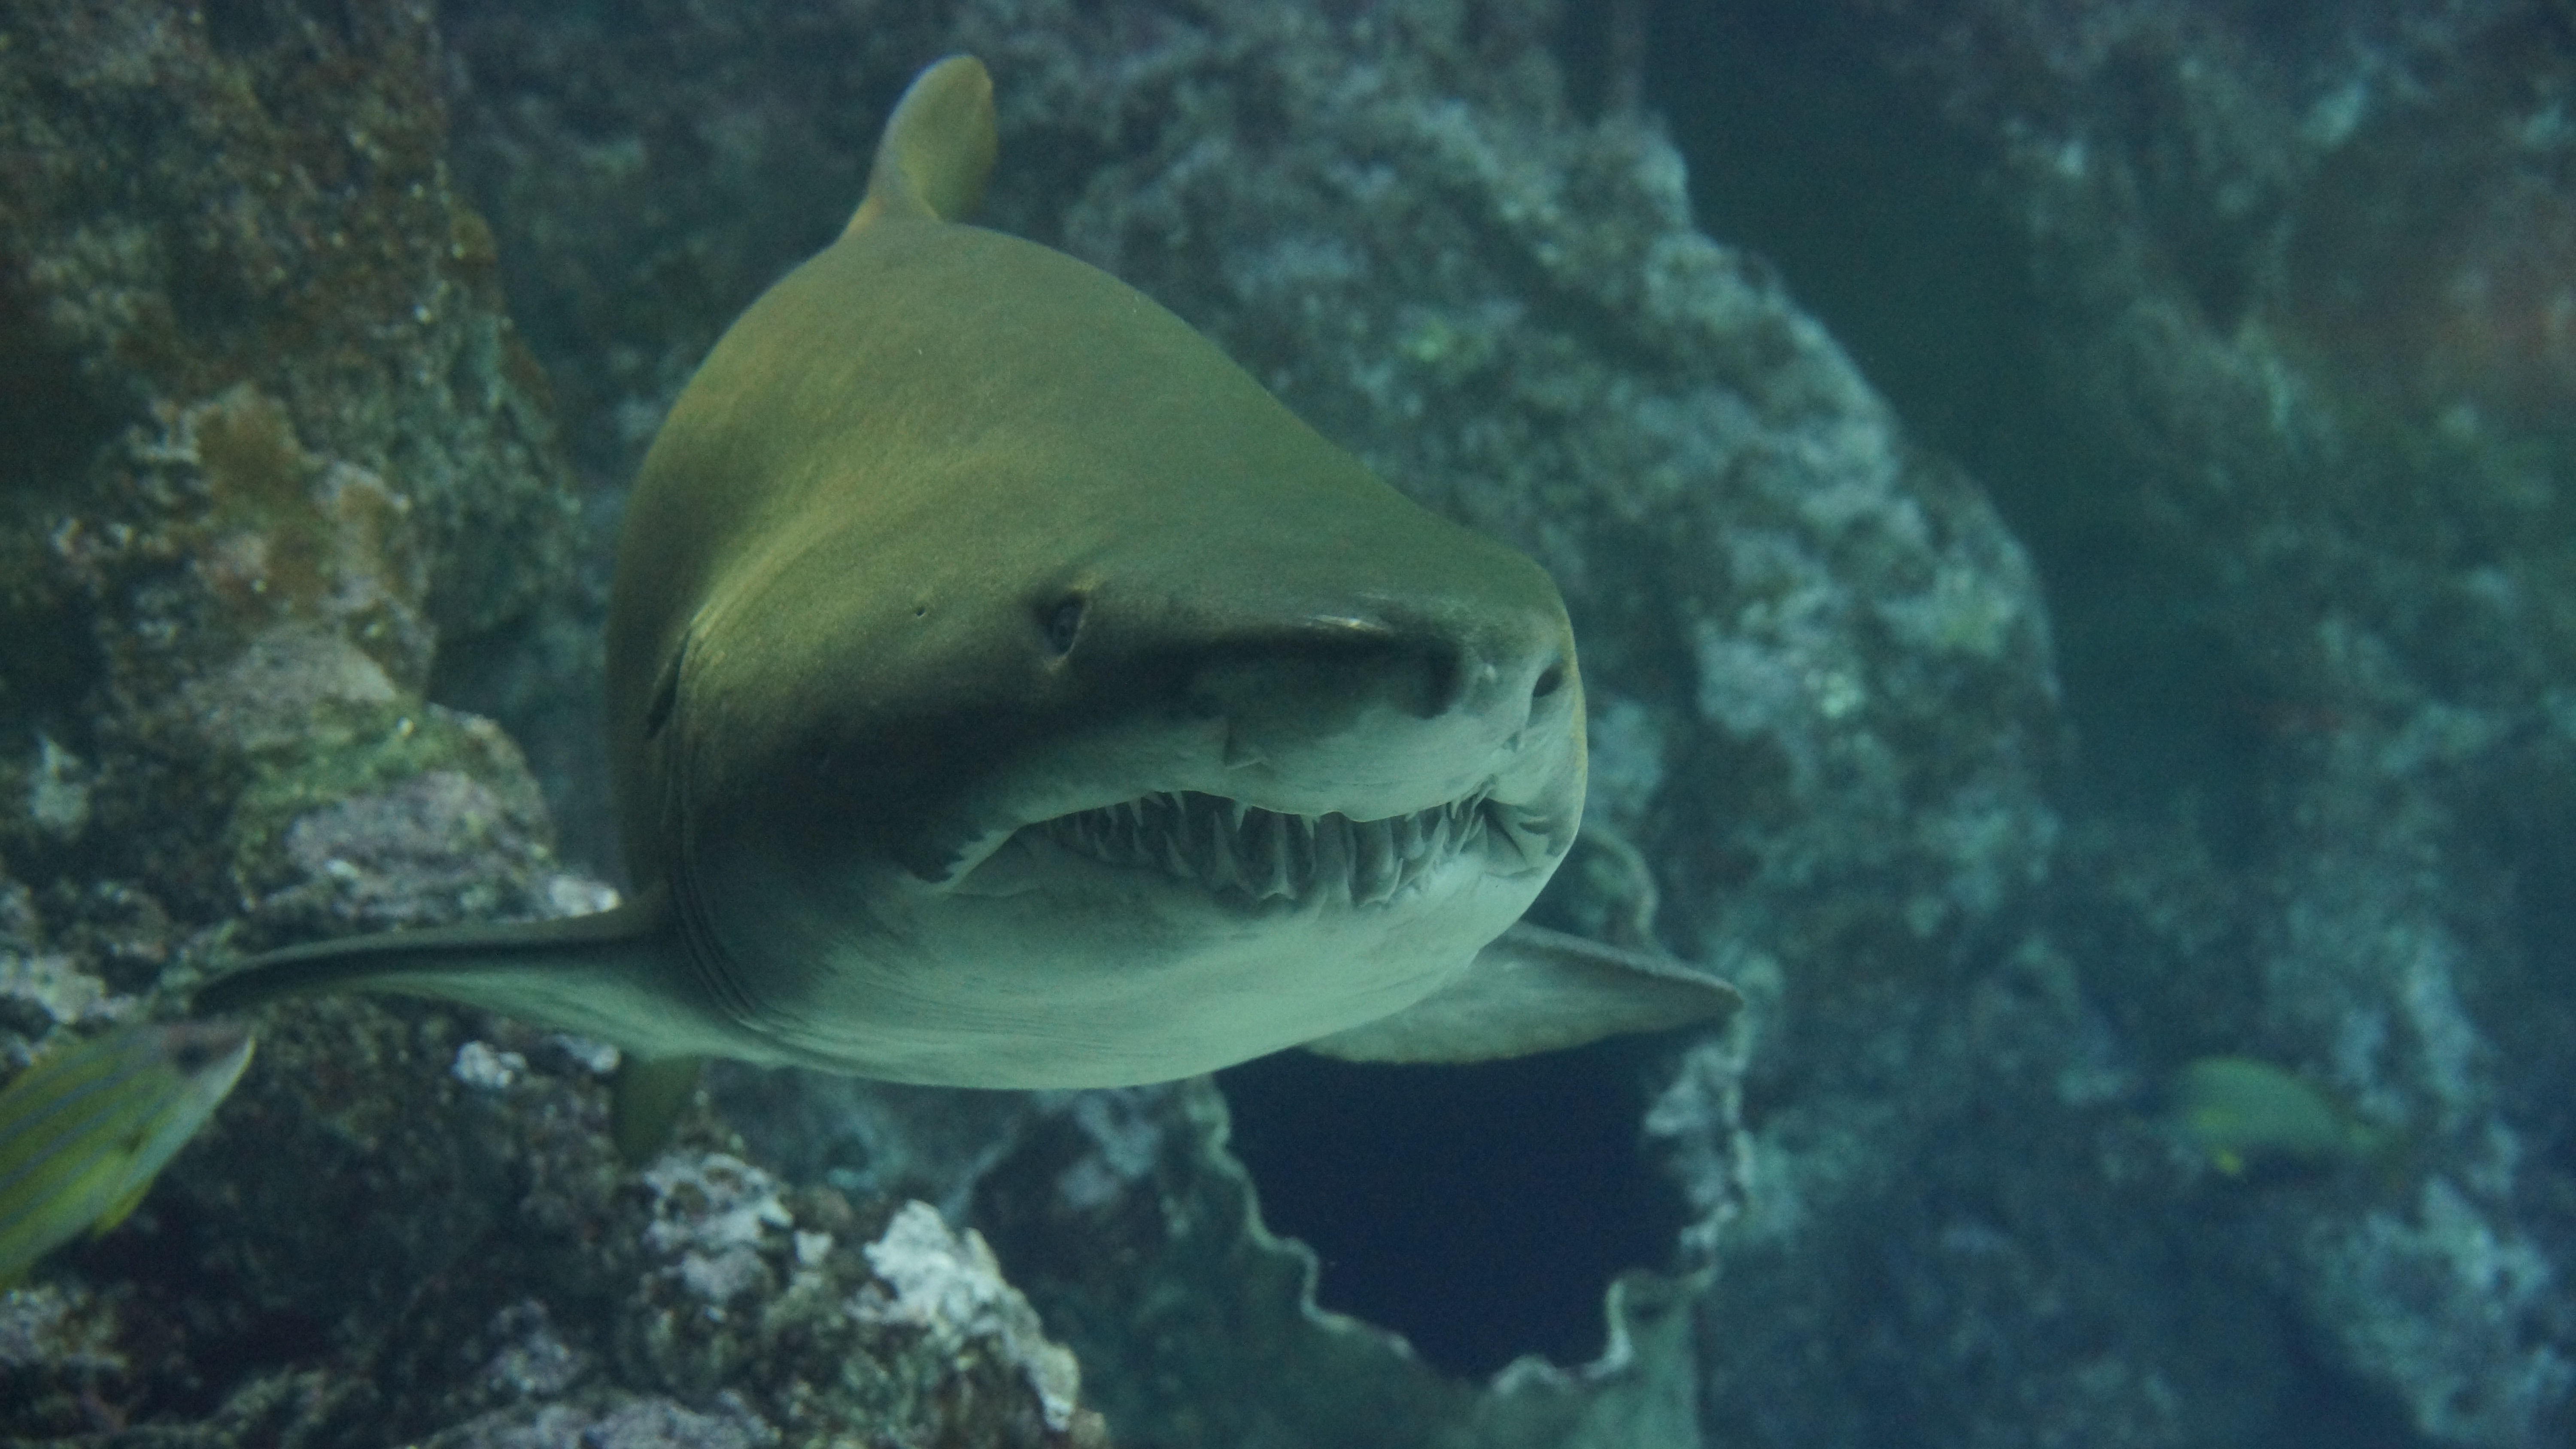
sea, underwater, biology, predator, fish, shark, reef, vertebrate, teeth, jaw, marine biology, requiem shark, carcharhiniformes, deep sea fish, tiger shark, cartilaginous fish, great white shark, lamniformes